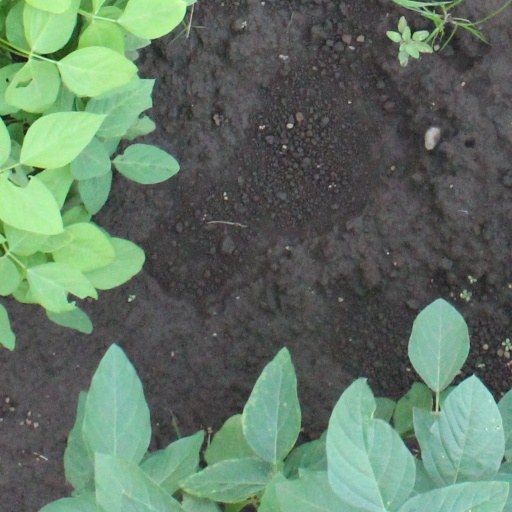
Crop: soybean